Sophronius (theologian)

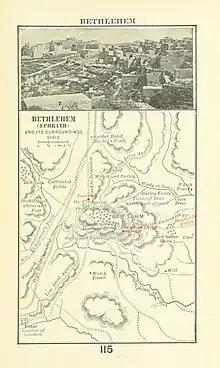
Map of ancient Bethlehem. Jerome's study was underneath the Church of the Nativity, marked on this map as "Inn where Christ was born."

In Jerome's "De viris illustribus", he writes that Sophronius wrote "In praise of Bethlehem," which was Jerome's hometown; it is believed that Sophronius was a native speaker of Greek and that he also lived in Bethlehem as part of Jerome's learned community. He also wrote: